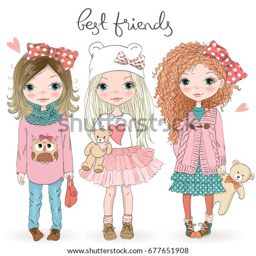
hand drawn beautiful cute little girls with person bears on the background with the inscription best friends .